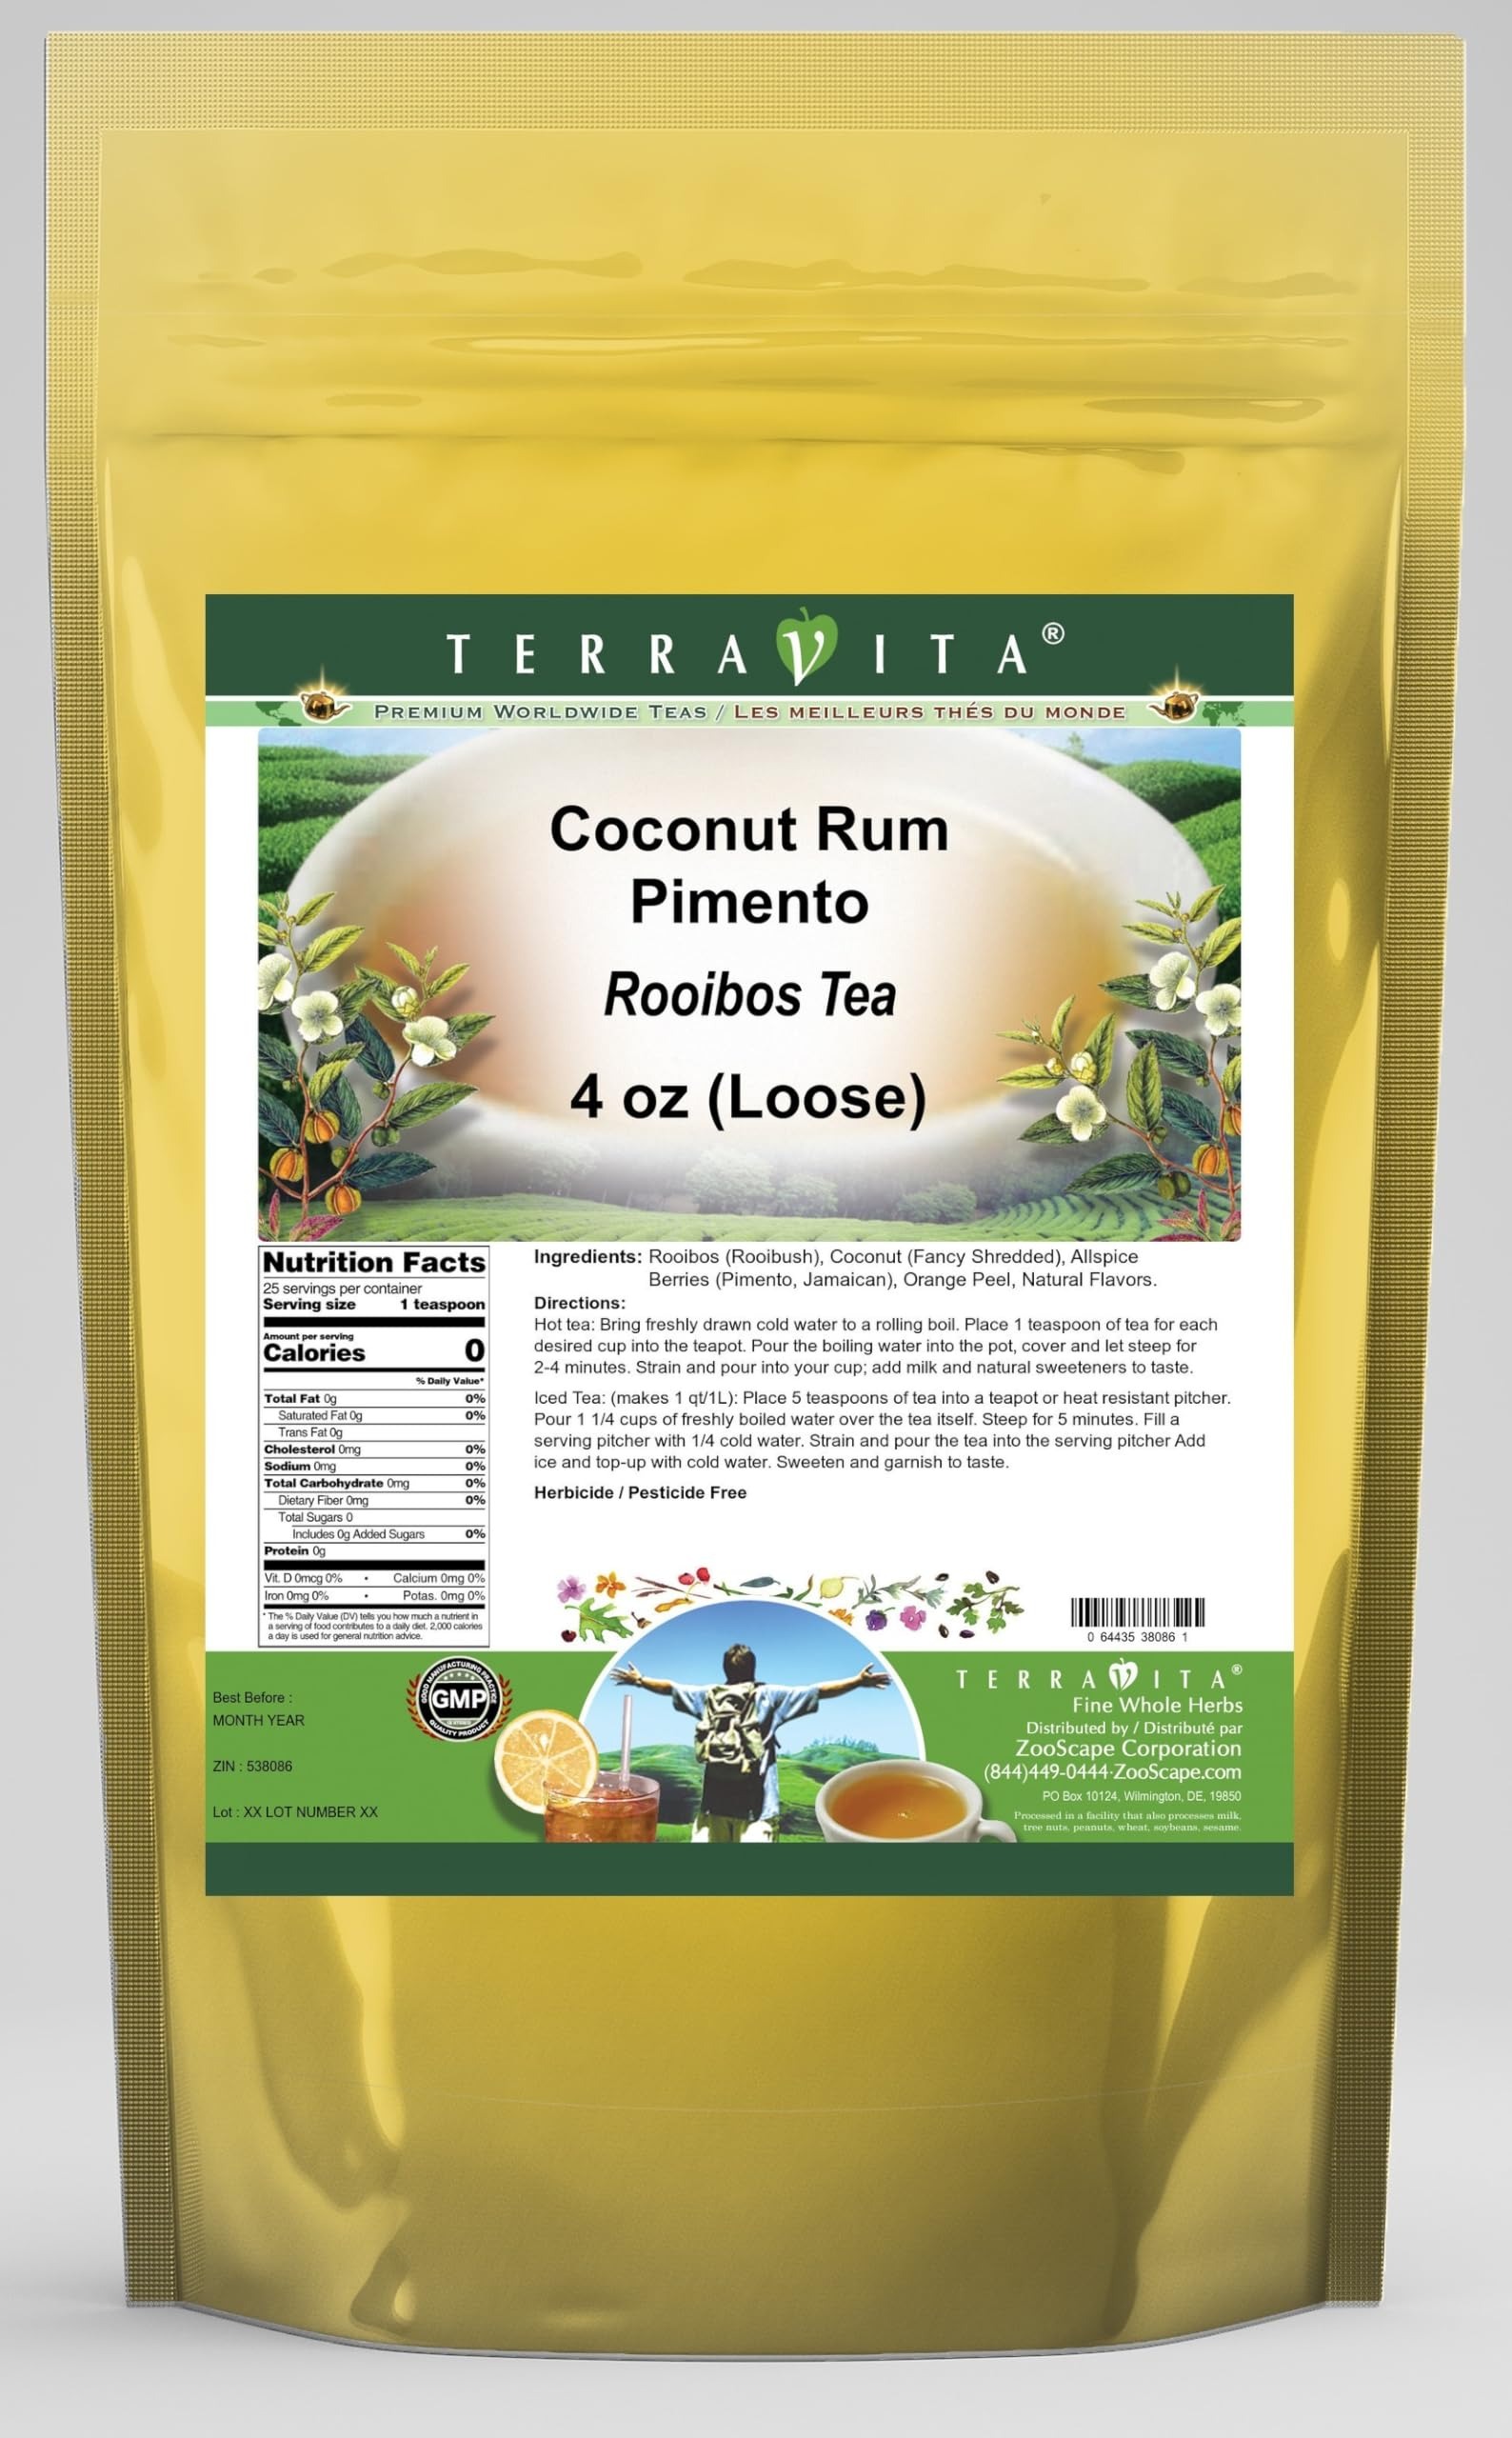
Item Name: Coconut Rum Pimento Rooibos Tea (Loose) (4 oz, ZIN: 538086) - 2 Pack
Bullet Point 1: Our Coconut Rum Pimento Rooibos Tea is a delightful flavored Rooibos tea with Coconut, Allspice Berries (Pimento, Jamaican) and Orange Peel that you will really enjoy! The unique Coconut Rum Pimento aroma and taste is a delight! - Ingredients: Rooibos tea, Coconut, Allspice Berries (Pimento, Jamaican), Orange Peel and Natural Coconut Rum Pimento Flavor.
Bullet Point 2: No fillers.
Bullet Point 3: Manufacturer: TerraVita
Bullet Point 4: Size: 4 oz
Bullet Point 5: Loose Leaf Rooibos Tea - Packed in a convenient upright pouch!
Product Description: Our Coconut Rum Pimento Rooibos Tea is a delightful flavored Rooibos tea with Coconut, Allspice Berries (Pimento, Jamaican) and Orange Peel that you will really enjoy! The unique Coconut Rum Pimento aroma and taste is a delight! - Ingredients: Rooibos tea, Coconut, Allspice Berries (Pimento, Jamaican), Orange Peel and Natural Coconut Rum Pimento Flavor. - Hot tea brewing method: Bring freshly drawn cold water to a rolling boil. Place 1 teaspoon of tea for each desired cup into the teapot. Pour the boiling water into the pot, cover and let steep for 2-4 minutes. Strain and pour into your cup; add milk and natural sweeteners to taste. - Iced tea brewing method: (to make 1 liter/quart): Place 5 teaspoons of tea into a teapot or heat resistant pitcher. Pour 1 1/4 cups of freshly boiled water over the tea itself. Steep for 5 minutes. Fill a serving pitcher with 1/4 cold water. Strain and pour the tea into the serving pitcher Add ice and top-up with cold water. Sweeten and garnish to taste. - TerraVita is an exclusive line of premium-quality, natural source products that use only the finest, purest and most potent ingredients found around the world. TerraVita is hallmarked by the highest possible standards of purity, potency, stability and freshness. All of our products are prepared with the highest elements of quality control, from raw materials through the entire manufacturing process, up to and including the moment that the bottles or bags are sealed for freshness and shipped out to you. Our highest possible standards are certified by independent laboratories and backed by our personal guarantee. - TerraVita exists to meet and ensure your family's health and wellness without the harmful effects of chemicals and health products. We strive to make all of our products afforda
Value: 8.0
Unit: Ounce

Price: 34.5